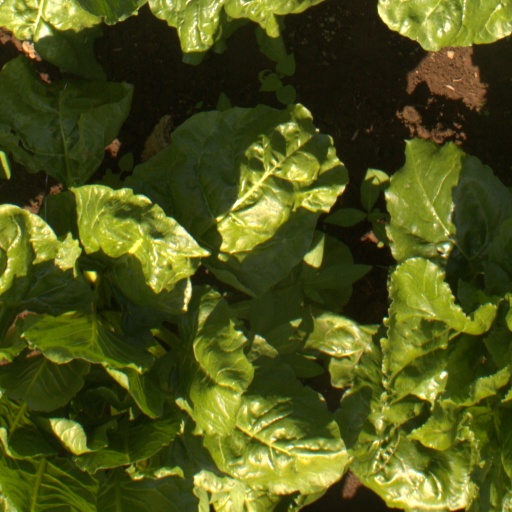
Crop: sugar beet